Kepahiang Regency

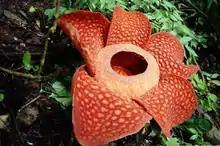
"Rafflesia arnoldii"

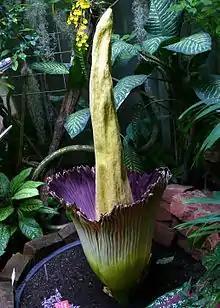
Titan arum

The largest flower in the world, "Rafflesia arnoldii", has its natural habitat in Kepahiang and the Province of Bengkulu in south Sumatra. Its blossoḿs can be up to 1 meter in diameter and weigh up to 11 kg. Sporadic occurrence of this flower are reported from Aceh and parts of Malaysia. Furthermore, Kepahiang is also home to the Bangkai flower, a member of the genus "Amorphophallus". The flower is of different types such as the Bangkai raksasa, Suweg raksasa or titan arum ("Amorphophallus gigas"), more commonly known as Sumatra giant amorphophallus. "Amorphophallus titanum" can reach a height of up to 6 meters and therefore is the highest flower in the world, followed by "Amorphophallus gigas". These flowers give an impression of the unique natural environment found in the Regency of Kepahiang.